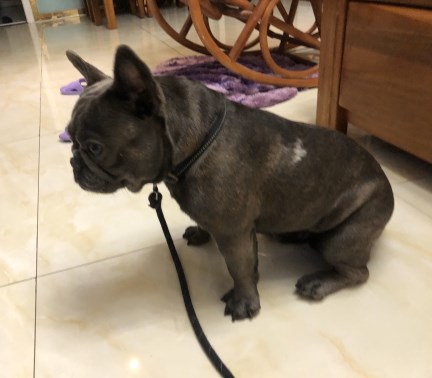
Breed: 1121-n000002-French_bulldog